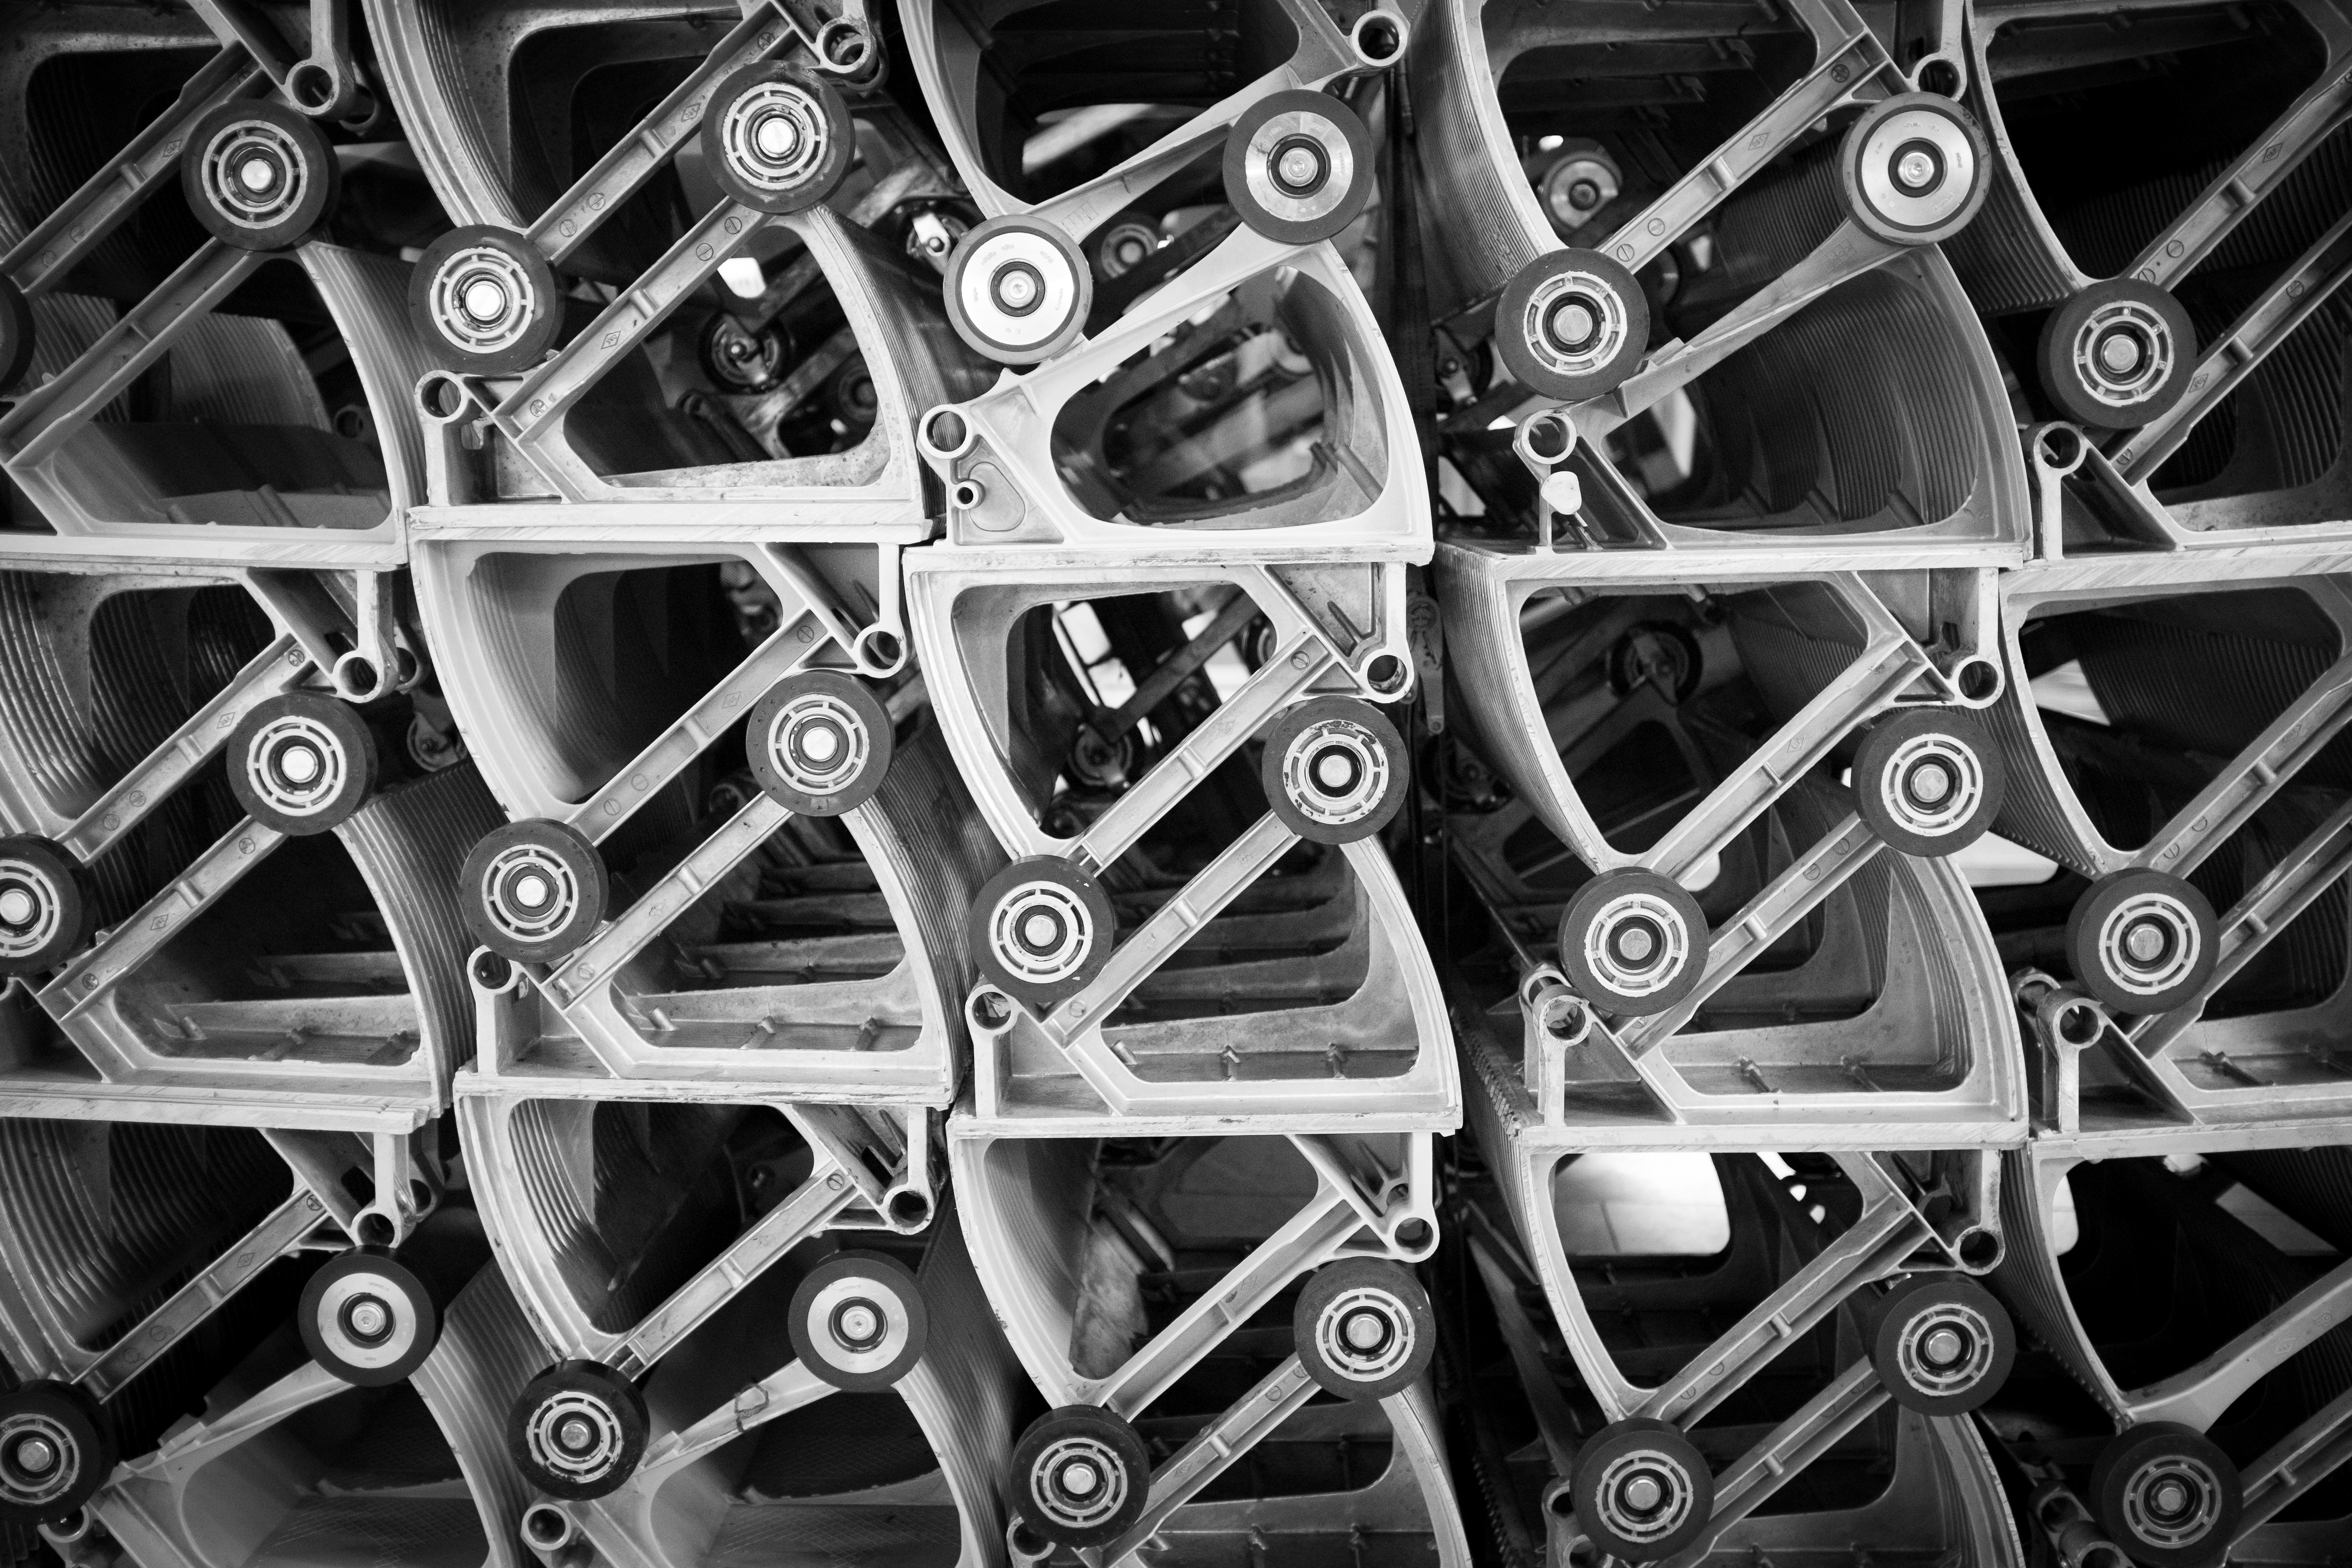
black and white, photography, wheel, escalator, pattern, vehicle, stack, black, monochrome, tire, engine, rim, auto part, monochrome photography, automotive tire, aircraft engine